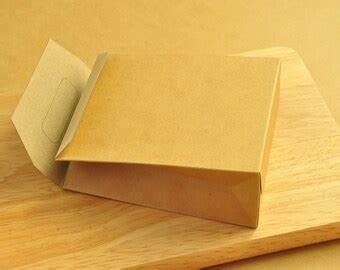
Waste category: paper